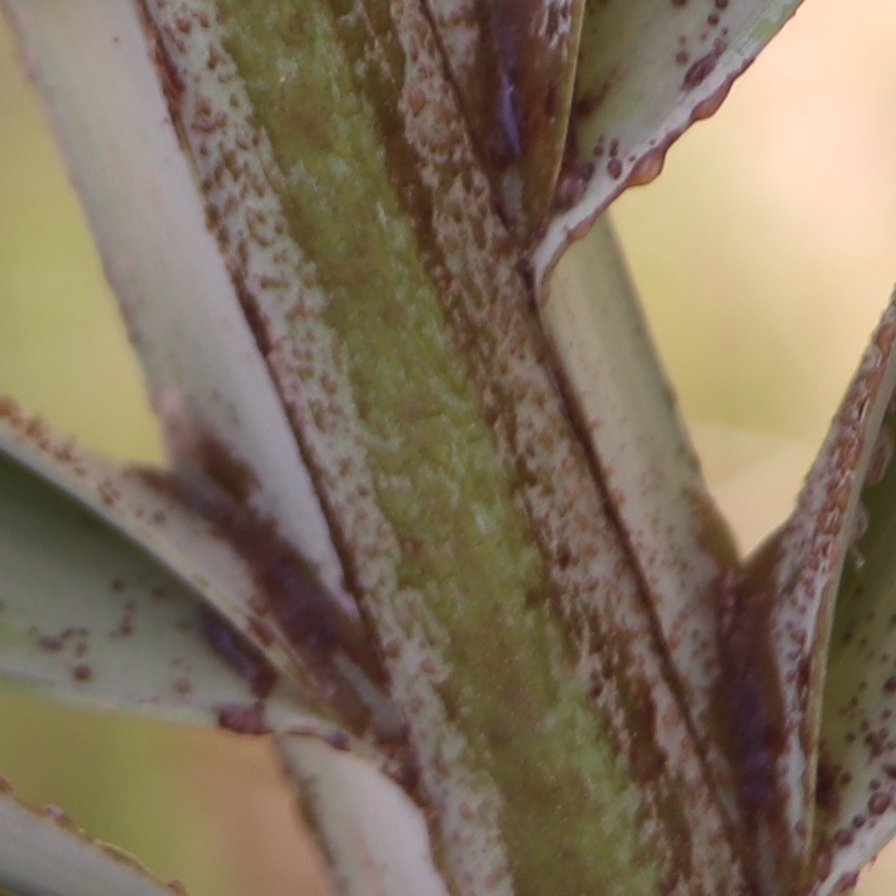
Label: Honey